Historical Vishnuism

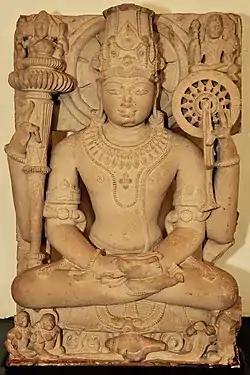
Mediaeval period sculpture of four-armed Vishnu in Meditation

The followers of Vaishnavism are referred to as "Vaishnava(s)" or "Vaishnavites". According to recent statistics, a majority of Hindus are Vaishnavas, with the vast majority living in India. The name Vaishnavite is a direct translation of Vishnite and often lead to confusion. Some sources identify Visnuism with Vaishnavism, while others prefer to distinguish Vishnuism from Krishnaism and Ramaism.